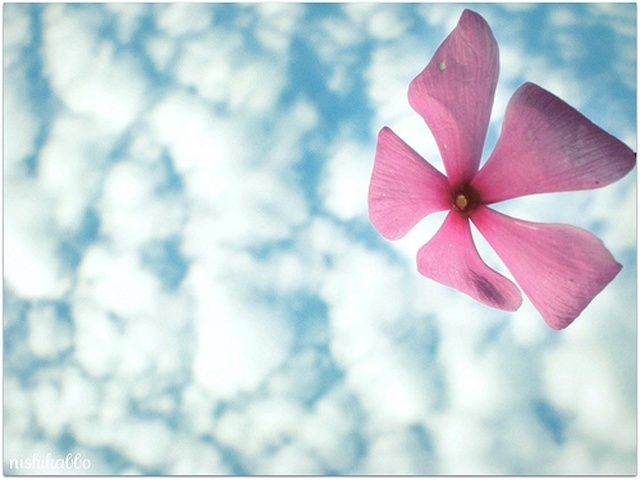
Label: not_food